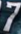
Number: 7